20th Operations Group

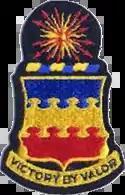
20th Fighter Group emblem

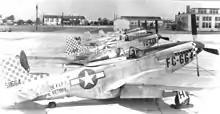
363rd Recon Group F-6 Mustangs in November 1946; possibly at Shaw Field

The 20th Fighter Group was reactivated on 29 July 1946 at Biggs Field, Texas. The group took part in training exercises and flight demonstrations and ferried aircraft within the United States. In October 1946, the group relocated to Shaw Field, South Carolina. In August 1947, it was assigned to the 20th Fighter Wing on 15 August 1947, an experimental wing formed under the wing base organization system which placed operational and support units under a single wing. The following year, the system was made permanent.